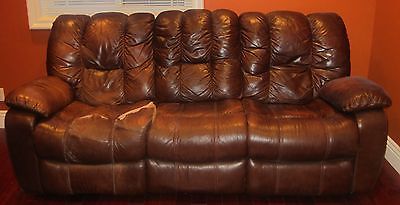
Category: sofa